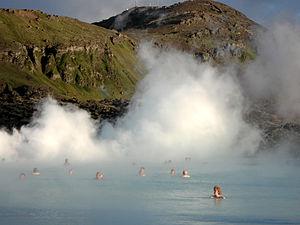
L'Islande, en forme longue la république d'Islande, est un pays insulaire d'Europe du Nord situé dans l'océan Atlantique. Géographiquement plus proche du continent américain du fait de sa proximité avec le Groenland, le pays est rattaché culturellement et historiquement à l'Europe. Ayant pour capitale et pour plus grande ville Reykjavik, son régime politique est une république parlementaire.
La région du Sud-Ouest, en islandais Suðurnes, est l'une des huit régions de l'Islande. Celle-ci est située sur la Reykjanesskagi, dans l'extrême sud-ouest du pays. C'est une des régions les plus densément peuplées du pays avec un peu plus de 20 habitants au kilomètre carré. Son chef-lieu est Keflavík qui compte environ 10.000 habitants.